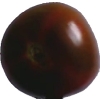
Label: tomato_maroon